Chaonians

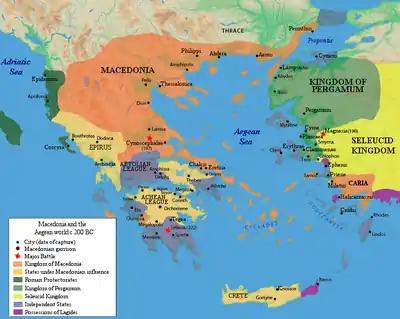
Chaonia as part of the federal "Koinon of the Epirotes" in c. 200 B.C.

According to Šašel Kos, at the time of Pseudo-Scylax, Chaonians as well as all the peoples to the north and to the south of Chaonia were living in villages, while Greece began at the Greek polis of Ambracia. However, Šašel Kos also stated that both northern and southern Epirus was part of the Greek world, but possessing their own ethnic identity. As reported in a fragment of Hecataeus of Miletus (around 6th century BC), the Chaonian tribe of the Dexaroi bordered the Enchele to their north.